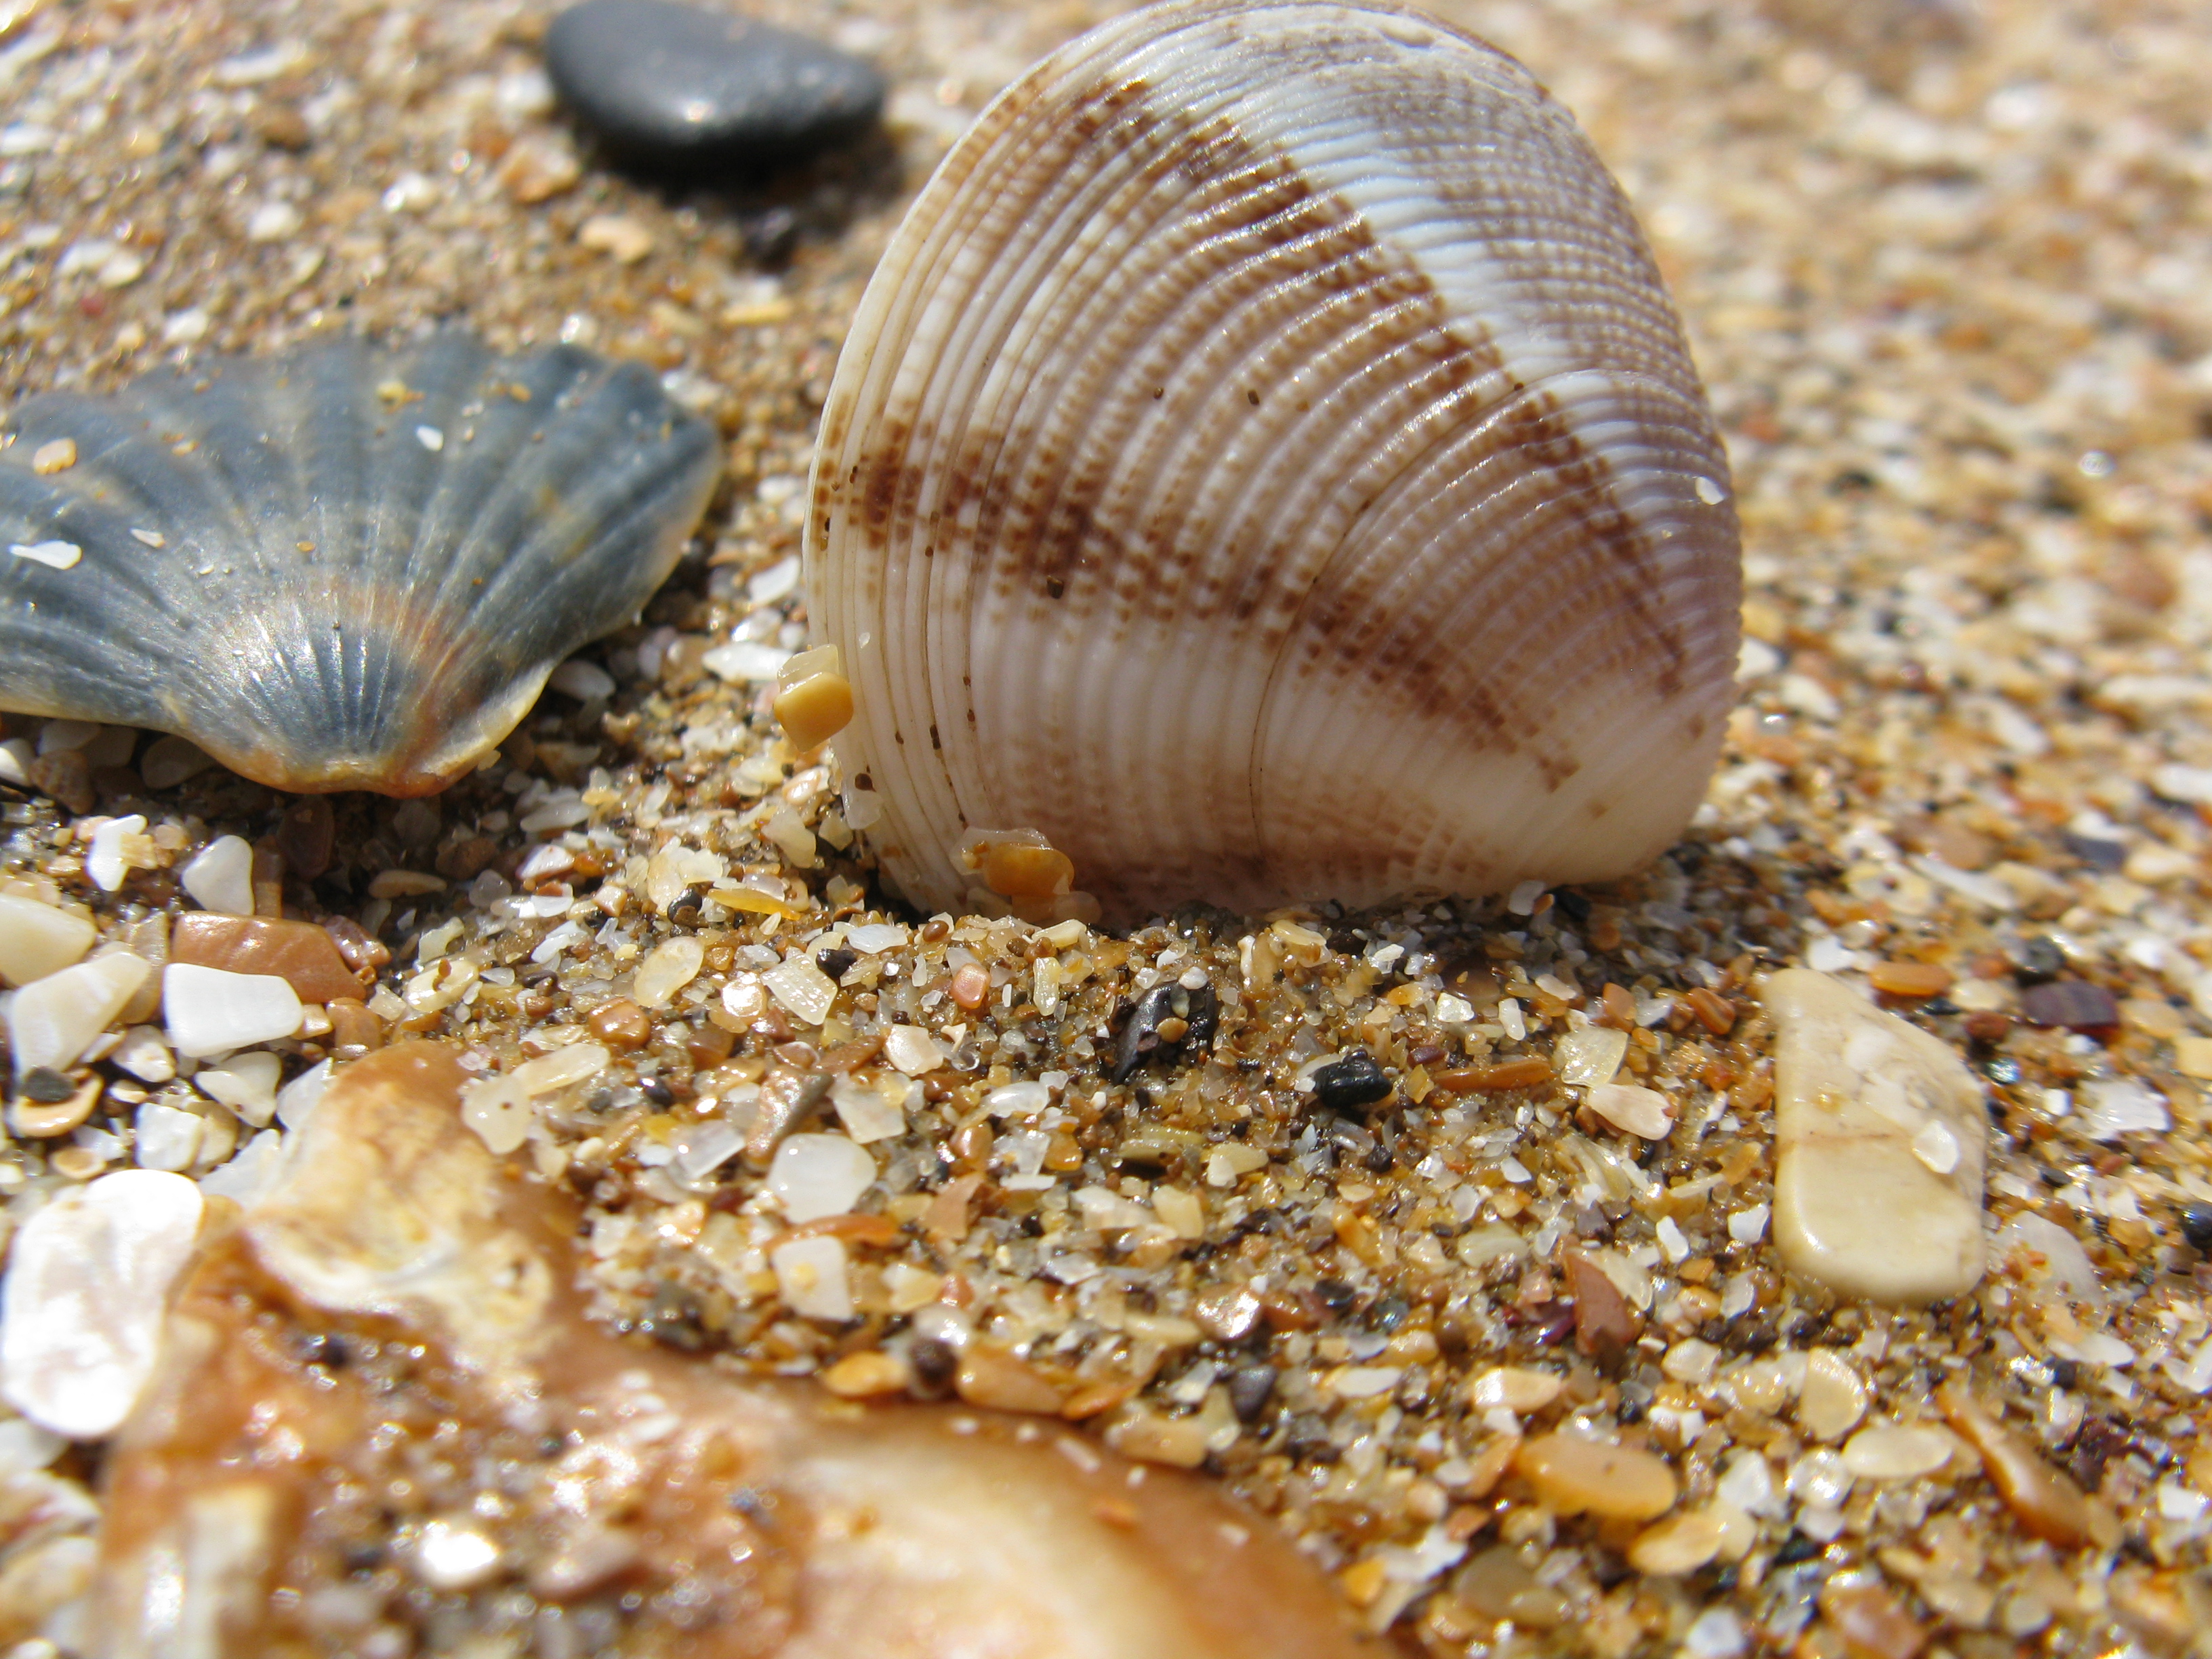
sand, conchology, cockle, seashell, clam, clams oysters mussels and scallops, scallop, molluscs, sea snail, veneroida